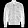
Label: Coat